Tropical cyclones in 2021

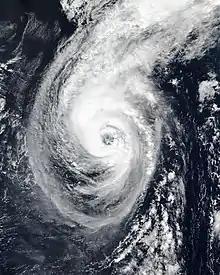
Typhoon Malou

August was fair-above average, featuring eighteen tropical cyclones, with sixteen of them being named. In the East Pacific, Tropical Storm Ignacio formed, but dissipated a few days later due to strong wind shear partially due to its proximity to Hurricane Hilda. Tropical Storm Kevin would then form a couple of days later, off the coast of Mexico with Hurricane Linda following shortly after, peaking as a low-end Category 4-equivalent hurricane. Linda was to be followed by Tropical Storm Marty and Hurricane Nora. In the West Pacific, tropical storms Lupit, Mirinae, Nida and Omais formed, with Lupit making landfall in China and Japan. In the North Atlantic, Tropical Storm Fred formed south of Puerto Rico and made landfall in the Florida Panhandle, with Hurricanes Grace and Henri forming later. Grace impacted the Caribbean before making landfall on the Yucatán Peninsula before rapidly intensifying in the Bay of Campeche and making landfall as a category 3 hurricane in mainland Mexico. Henri would impact the Northeastern United States as a tropical storm, becoming the first tropical cyclone to make landfall in Rhode Island since Hurricane Bob in 1991. At the end of the month, Hurricanes Ida and Larry, as well as tropical storms Julian and